Dondi

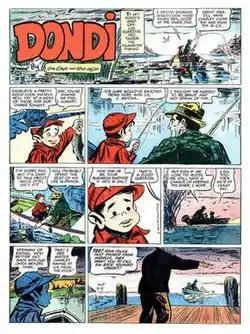
Irwin Hasen and Gus Edson's "Dondi" (April 15, 1962)

Dondi was a daily comic strip about a large-eyed war orphan of the same name. Created by Gus Edson and Irwin Hasen, it ran in more than 100 newspapers for three decades (September 25, 1955, to June 8, 1986).